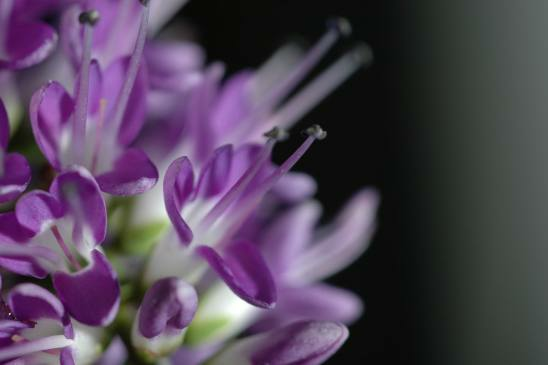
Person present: No